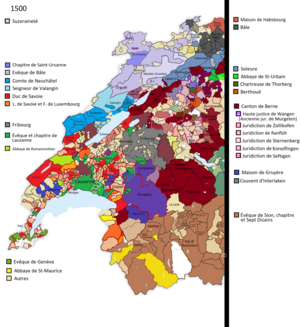
This file was derived from&#58
François de Luxembourg, vicomte de Martigues, né avant 1445 et décédé après 1511, fut vicomte de Martigues et gouverneur de Provence. Appartenant à une branche collatérale de la maison de Luxembourg, il fut chevalier de l'ordre de l'Annonciade.
Le canton de Fribourg, officiellement État de Fribourg, est un canton bilingue de Suisse, dont le chef-lieu est Fribourg.
Le canton de Soleure est un canton de Suisse, dont le chef-lieu est Soleure.
François III de Gruyère fut un comte de Gruyère de 1499 à 1500. Il fut également baron d'Oron, seigneur de Surpierre et de Sales, co-seigneur de Bellegarde et de Corsier, conseiller et chambellan du duc Charles Ier de Savoie.